Portages in North America

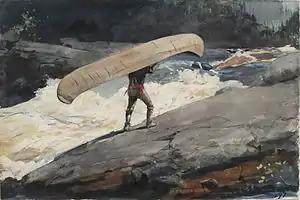
"The Portage" by Winslow Homer, 1897

Portages in North America usually began as animal tracks and were improved by tramping or blazing. In a few places iron-plated wooden rails were laid to take a handcart. Heavily used routes sometimes evolved into roads when sledges, rollers or oxen were used, as at Methye Portage. Sometimes railways were built (Champlain and St. Lawrence Railroad). The basic purpose of most canals is to avoid portages.